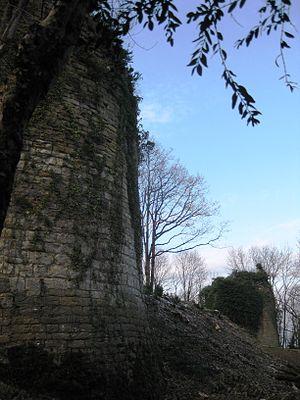
Vestiges des tours ouvertes à la gorge de la basse cour du château de Saint-Germain
Le château de Saint-Germain est un ancien château fort, fondé au XIIᵉ siècle, dont les ruines se dressent sur la commune d'Ambérieu-en-Bugey dans le département de l'Ain, en région Auvergne-Rhône-Alpes. Il fut le centre de la seigneurie et de la châtellenie de Saint-Germain-d'Ambérieu.